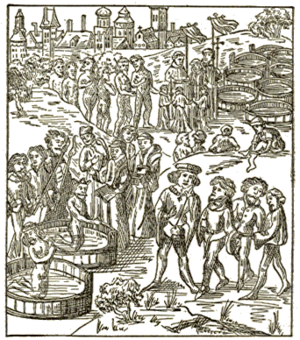
Charlemagne obligeant les Saxons à être baptisés
Widukind, également connu sous le nom Widuking ou Wittekind, est un chef des Saxons et le principal adversaire du roi franc Charlemagne pendant la guerre des Saxons de 777 à 785.
Cette page concerne l'année 785 du calendrier julien.